Balinese art

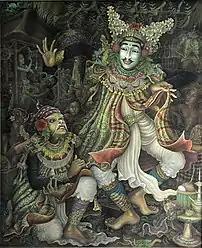
Mask Dancer, A.A. Gde Anom Sukawati (b. 1966), Acrylic on canvas

Ubud became a center for art in the 1930s, under the patronage of the lords of Ubud, who rose to power at the end of the nineteenth century. Before the 1930s, traditional wayang-style paintings from other villages may have been found in Ubud but were more influential in the nearby village of Peliatan, which is nowadays classified as part of Ubud. Significant Ubud artists were already adapting versions of the wayang style by the end of the 1920s, notably Ida Bagus Kembeng of Tebesaya, who may have studied with relatives in nearby Tampaksiring village. I Gusti Nyoman Lempad, who had come to Ubud under the patronage of its ruling lord, changed from being an architect and sculptor to executing outstanding drawings around 1931. Anak Agung Gde Sobrat of Ubud also began to paint around this time. These and other artists were given materials and opportunities to sell their work by the resident European artists Walter Spies and Rudolf Bonnet. They developed experimental styles which European commentators identified as a new, modern type of Balinese art, differentiated from the traditional art which is governed by strict rules of religious iconography.